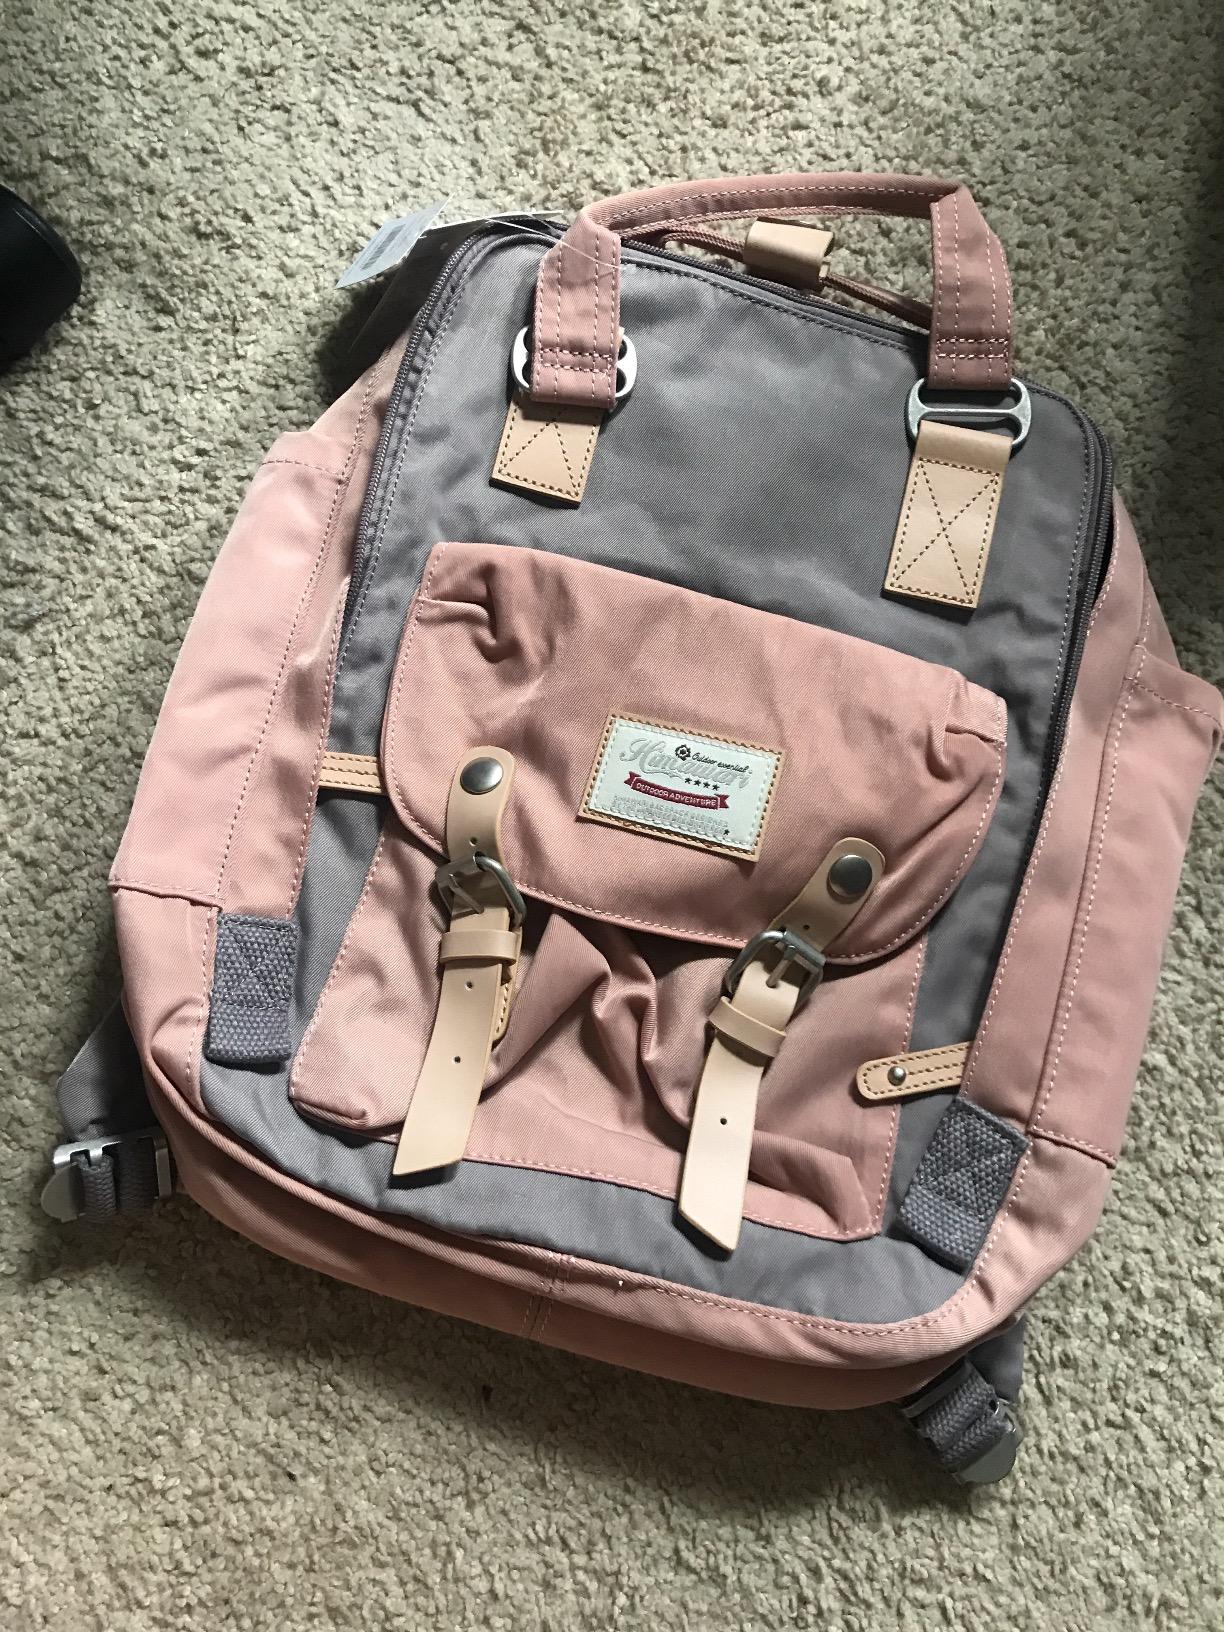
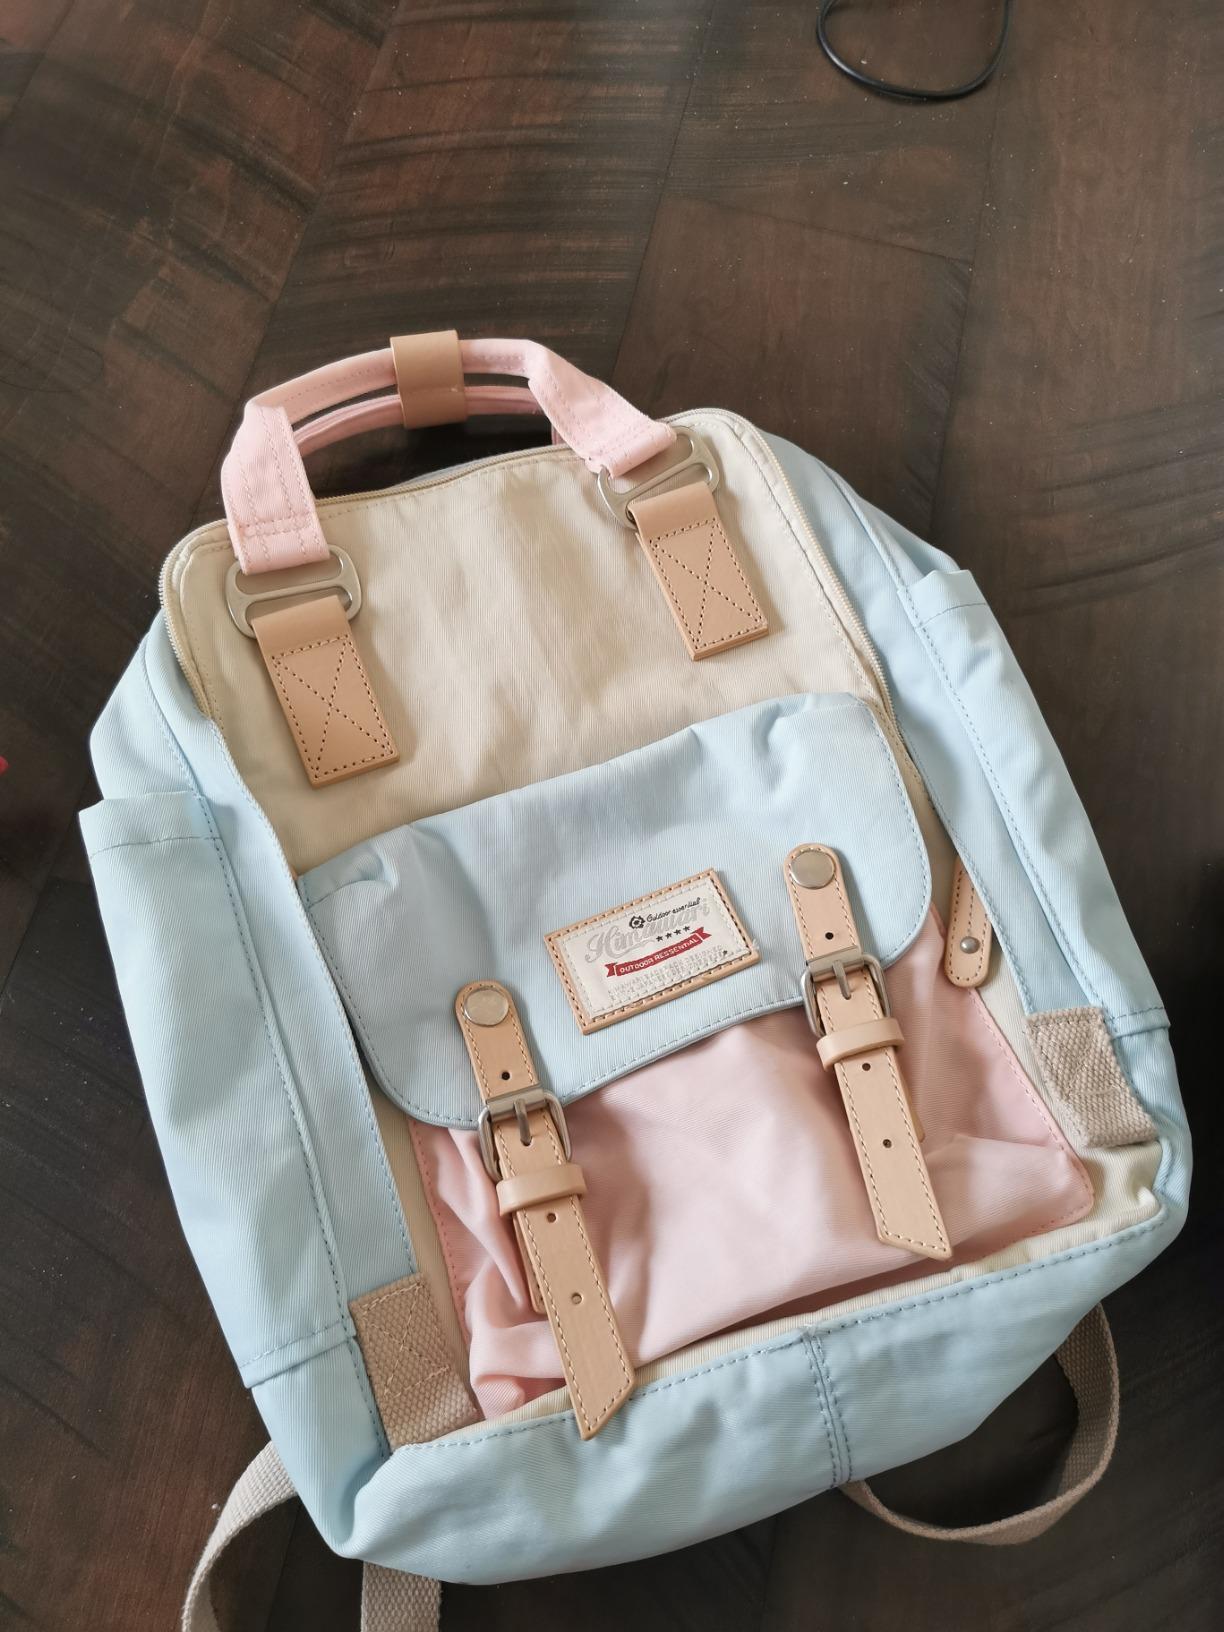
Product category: bag
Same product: no